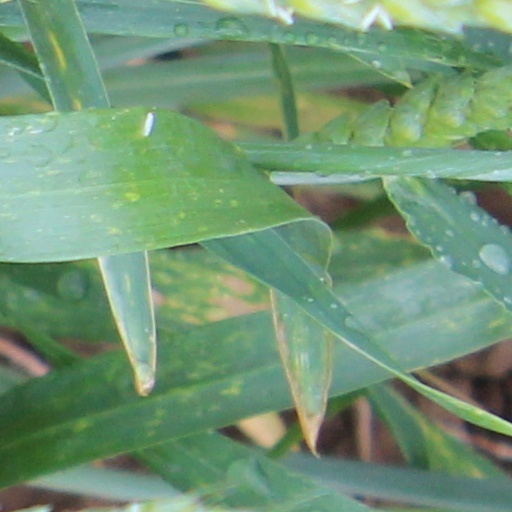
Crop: wheat